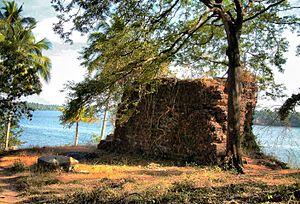
Cranganore ou Kodungallur une ville de l'État du Kerala en Inde, dans le district de Thrissur.